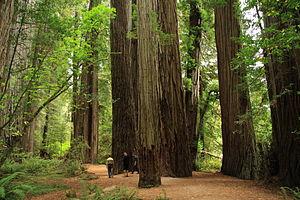
Jedediah Smith Redwoods State Park est un parc d'État de Californie, aux États-Unis, qui préserve les séquoias centenaires le long de la rivière Smith. Il est situé le long de la route américaine 199 à environ 15 kilomètres de Crescent City. Le parc tire son nom de l'explorateur Jedediah Smith et est l'un des quatre parcs gérés conjointement par les parcs nationaux et d'État de Redwood. Les 42 kilomètres carrés du parc ont été créés en 1939 et font partie de la réserve de biosphère internationale de California Coast Ranges en 1983.